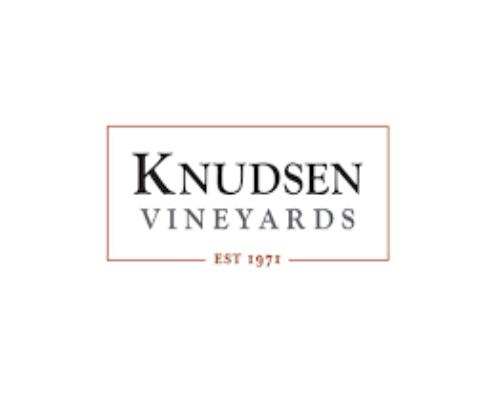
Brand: knudsen
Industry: Others